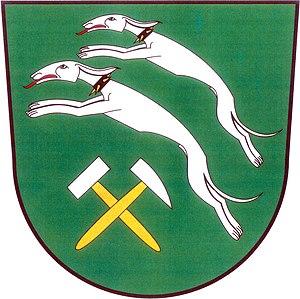
Chrtníky est une commune du district et de la région de Pardubice, en République tchèque. Sa population s'élevait à 98 habitants en 2018.